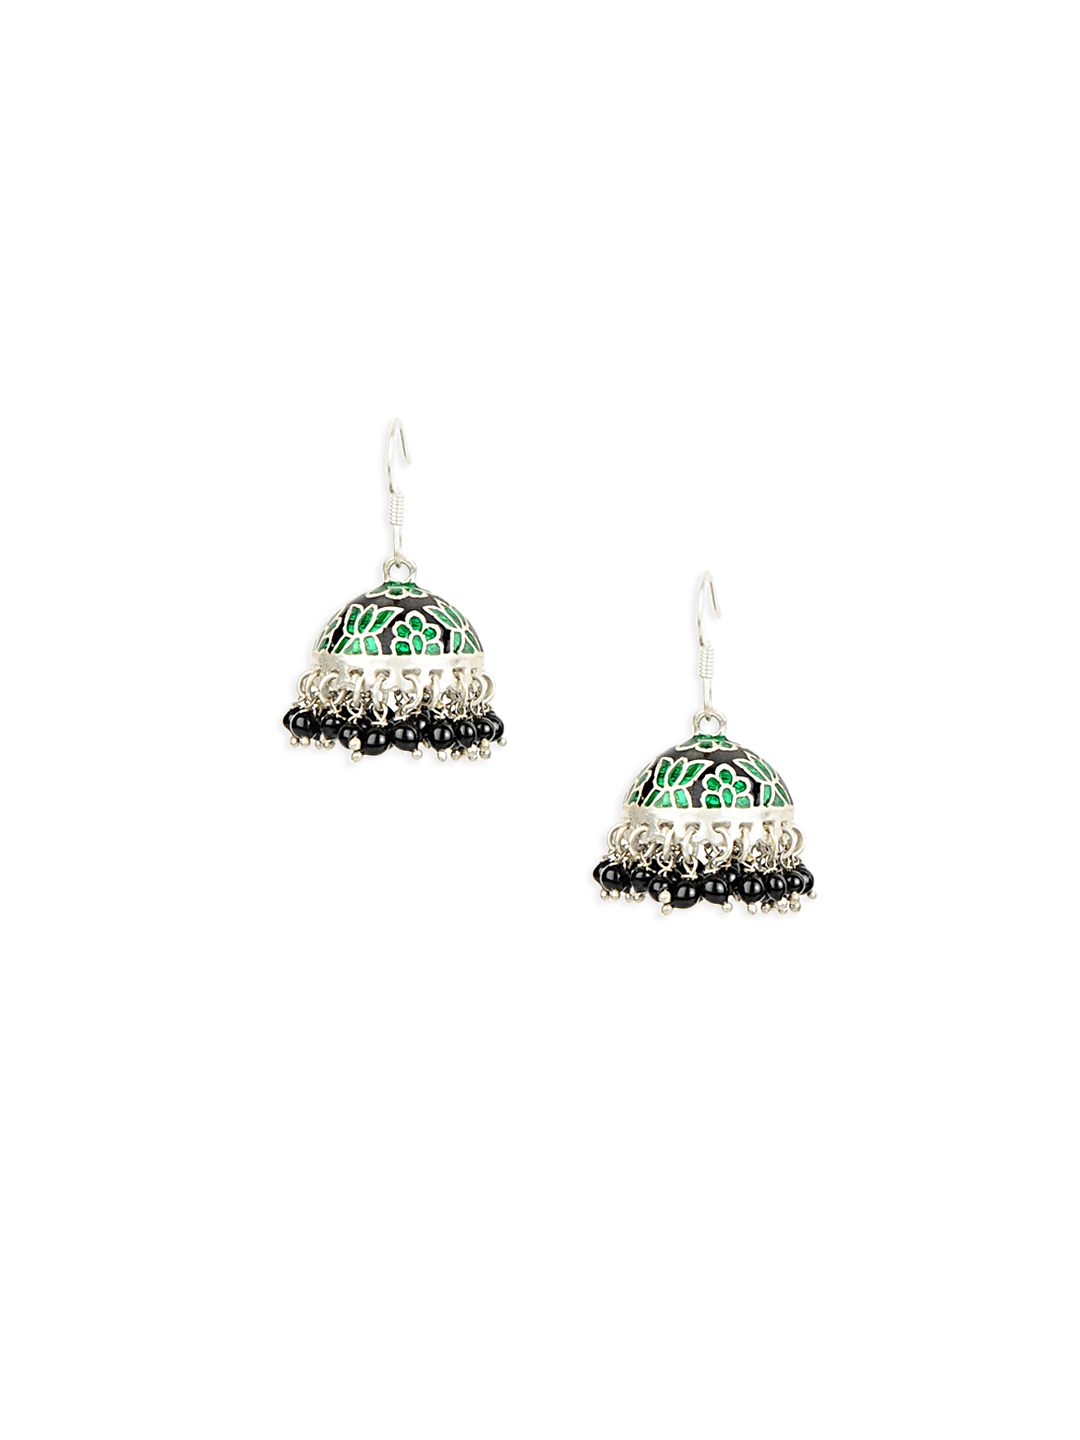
Rreverie Silver & Black Earrings
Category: Accessories / Jewellery / Earrings
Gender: Women
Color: Silver
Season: Fall 2012
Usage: Casual